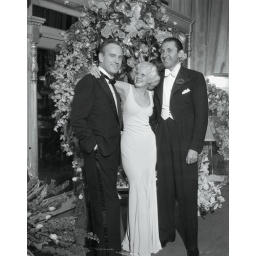
05 Jun 1933, Los Angeles, California. Gorgeous white dress Jean. I am crazy over body of Jean